Association football tactics and skills

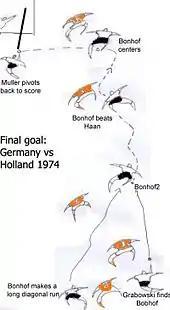
Moving into space: the diagonal run

"Using the two-man combination." The two-man combination pass, variously called the wall pass, the "one-two", the "give and go" and other local names, is among the simplest yet most powerful team techniques in football. It requires a fair level of individual skill to pull off, yet this should not stop coaches from introducing it early in the higher youth leagues, nor should players from these leagues neglect it in favour of the all too easy "kick and chase". There are two ways to execute it: pass and run to space for the return pass without pausing or pass then pause briefly to gauge opposing reaction before running into an open spot for the return. In tight conditions, the first method is better, while the second can be used where there is a bit more space to operate.